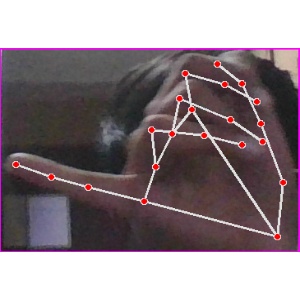
अक्षर: च